Old M-94–Au Train River Bridge

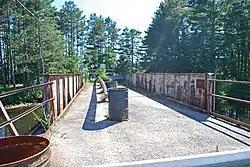
Roadway

The Old M-94–Au Train River Bridge is a bridge located on Wolkoff Road over the Au Train River in Au Train Township, Michigan. It was listed on the National Register of Historic Places in 1999, and is significant because it is one of only two remaining bridges built to an early 20th-century Michigan State Highway Department design standard.